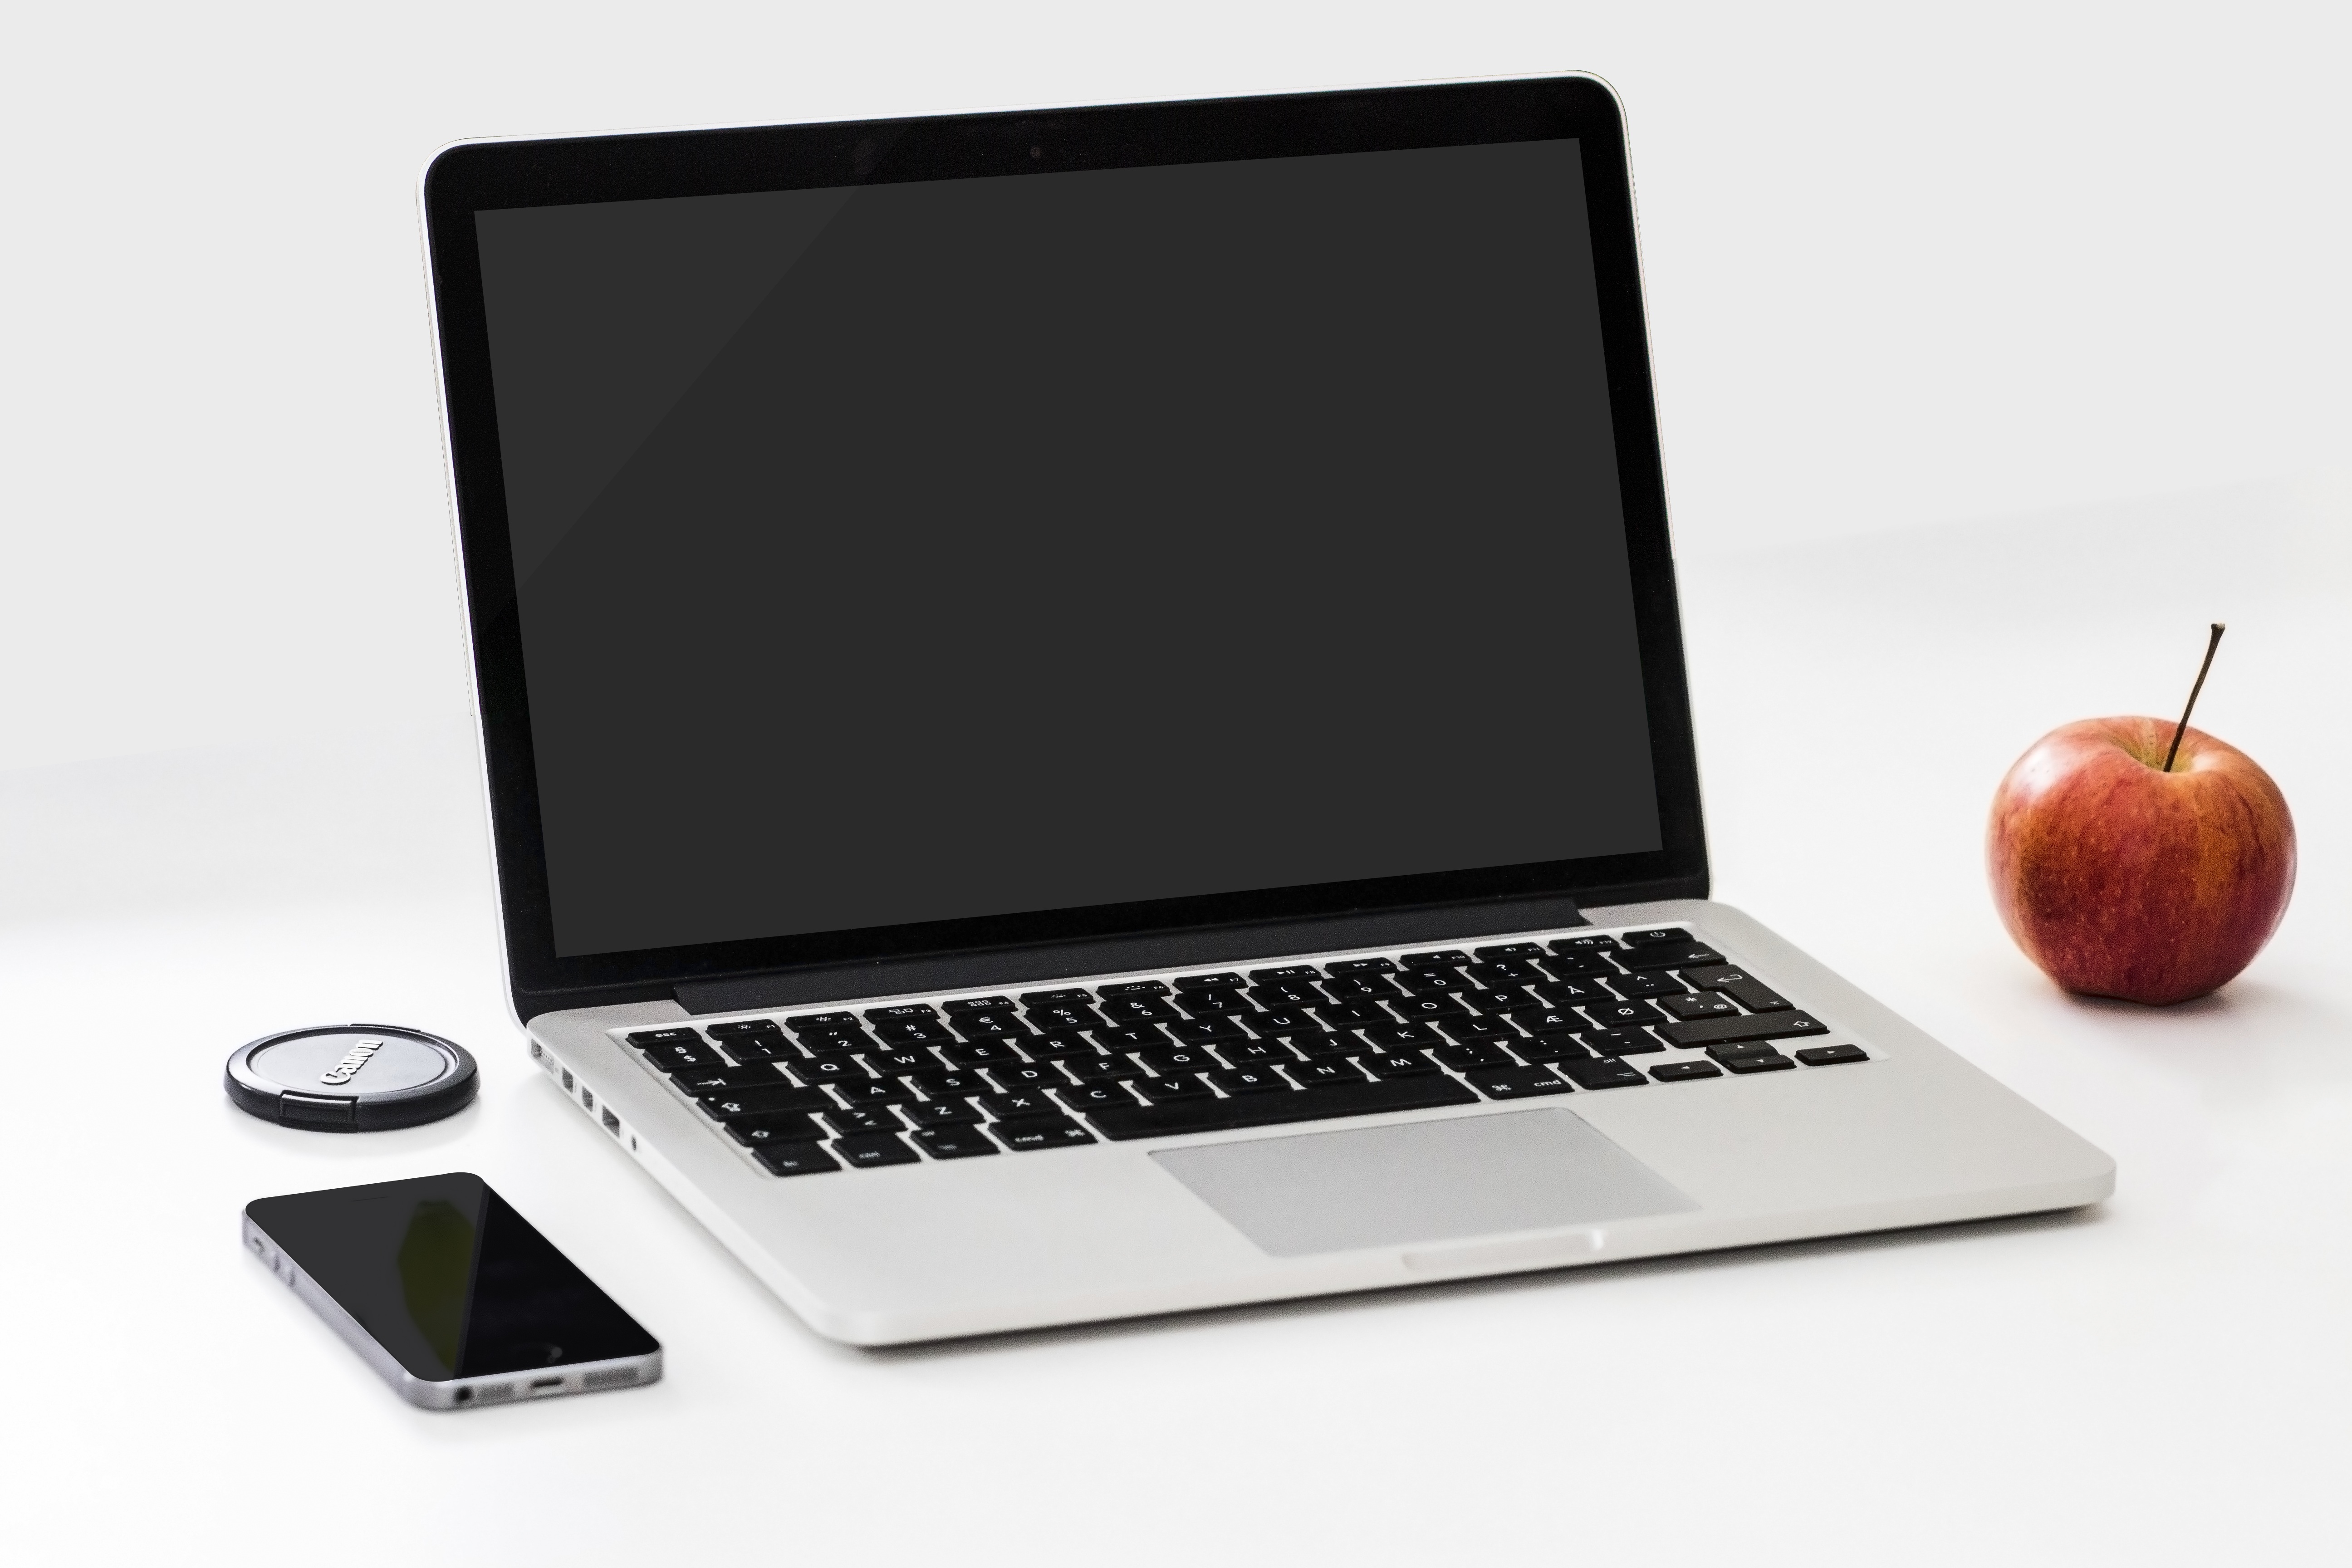
laptop, desk, computer, smartphone, screen, apple, technology, workspace, office, mobile phone, brand, macbook pro, multimedia, mockup, desktop computer, personal computer, computer monitor, electronic device, computer hardware, display device